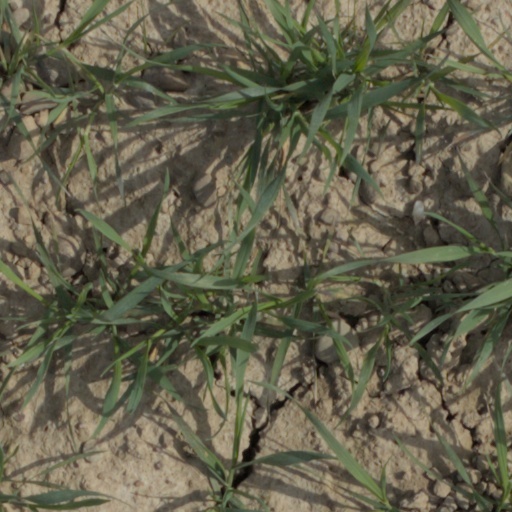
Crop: wheat